Armed Forces of the Democratic Republic of the Congo

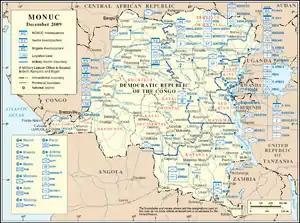
Locations of MONUC units as at December 2009

On 24 January 2004, a decree created the "Structure Militaire d'Intégration" (SMI, Military Integration Structure). Together with the SMI, CONADER also was designated to manage the combined "tronc commun" DDR element and military reform programme. The first post-Sun City military law appears to have been passed on 12 November 2004, which formally created the new national Forces Armées de la République Démocratique du Congo (FARDC). Included in this law was article 45, which recognised the incorporation of a number of armed groups into the FARDC, including the former government army Forces Armées Congolaises (FAC), ex-FAZ personnel also known as former President Mobutu's 'les tigres', the RCD-Goma, RCD-ML, RCD-N, MLC, the Mai-Mai, as well as other government-determined military and paramilitary groups.